List of birds of Wallis and Futuna

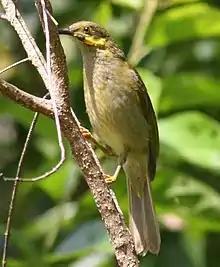
Eastern wattled honeyeater

The honeyeaters are a large and diverse family of birds most common in Australia and New Guinea. They are nectar feeders and inhabit a range of habitats with flowering plants.